Ballot (automobile)

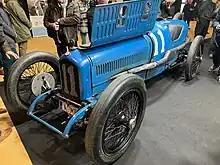
1920 Ballot 3/8 LC

There is little sign that Ernest Ballot himself took much interest in automobiles until December 1918. That was the month in which he had a significant conversation with René Thomas, a leading racing driver who had won the 1914 Indianapolis 500 race driving a Delage. Ballot was persuaded to build four 4.8-litre cars that would carry the "Ballot" name and compete in the forthcoming Indianapolis 500 race, scheduled for 30 May 1919. Time seemed very short, but Ballot lost no time, notably recruiting the Swiss born engineer Ernest Henry who had already worked on preparing Peugeot cars for their successful participation in the 1914 Indianapolis 500 race. Ballot's cars competed in the 1919 race, two of them finishing in 4th and 11th places. A Ballot vehicle driven by René Thomas also finished second in the 1919 Targa Florio. Ballot was sufficiently encouraged to return the next year, and in the 1920 Indianapolis 500 race a Ballot driven by René Thomas finished in second place: Ballots also took fifth and seventh places. Ralph DePalma, an American national champion and winner of the 1915 Indianapolis 500, drove a Ballot to win the 1920 Elgin Trophy.